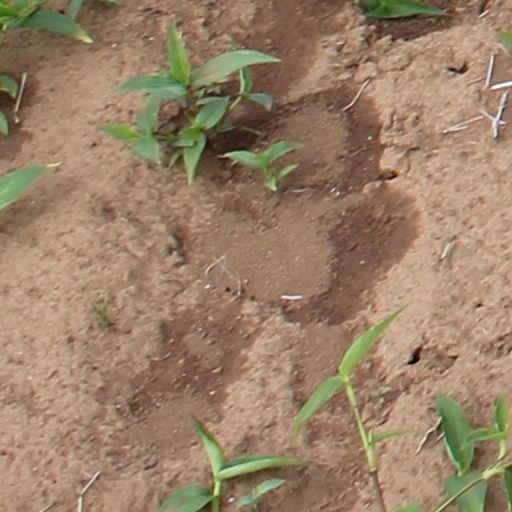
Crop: wheat